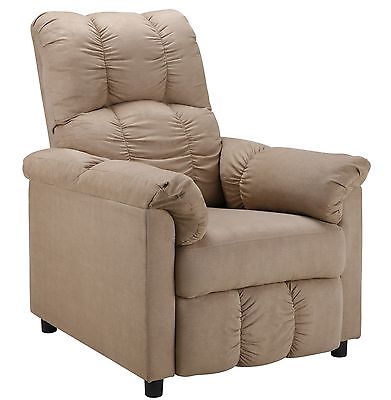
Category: chair